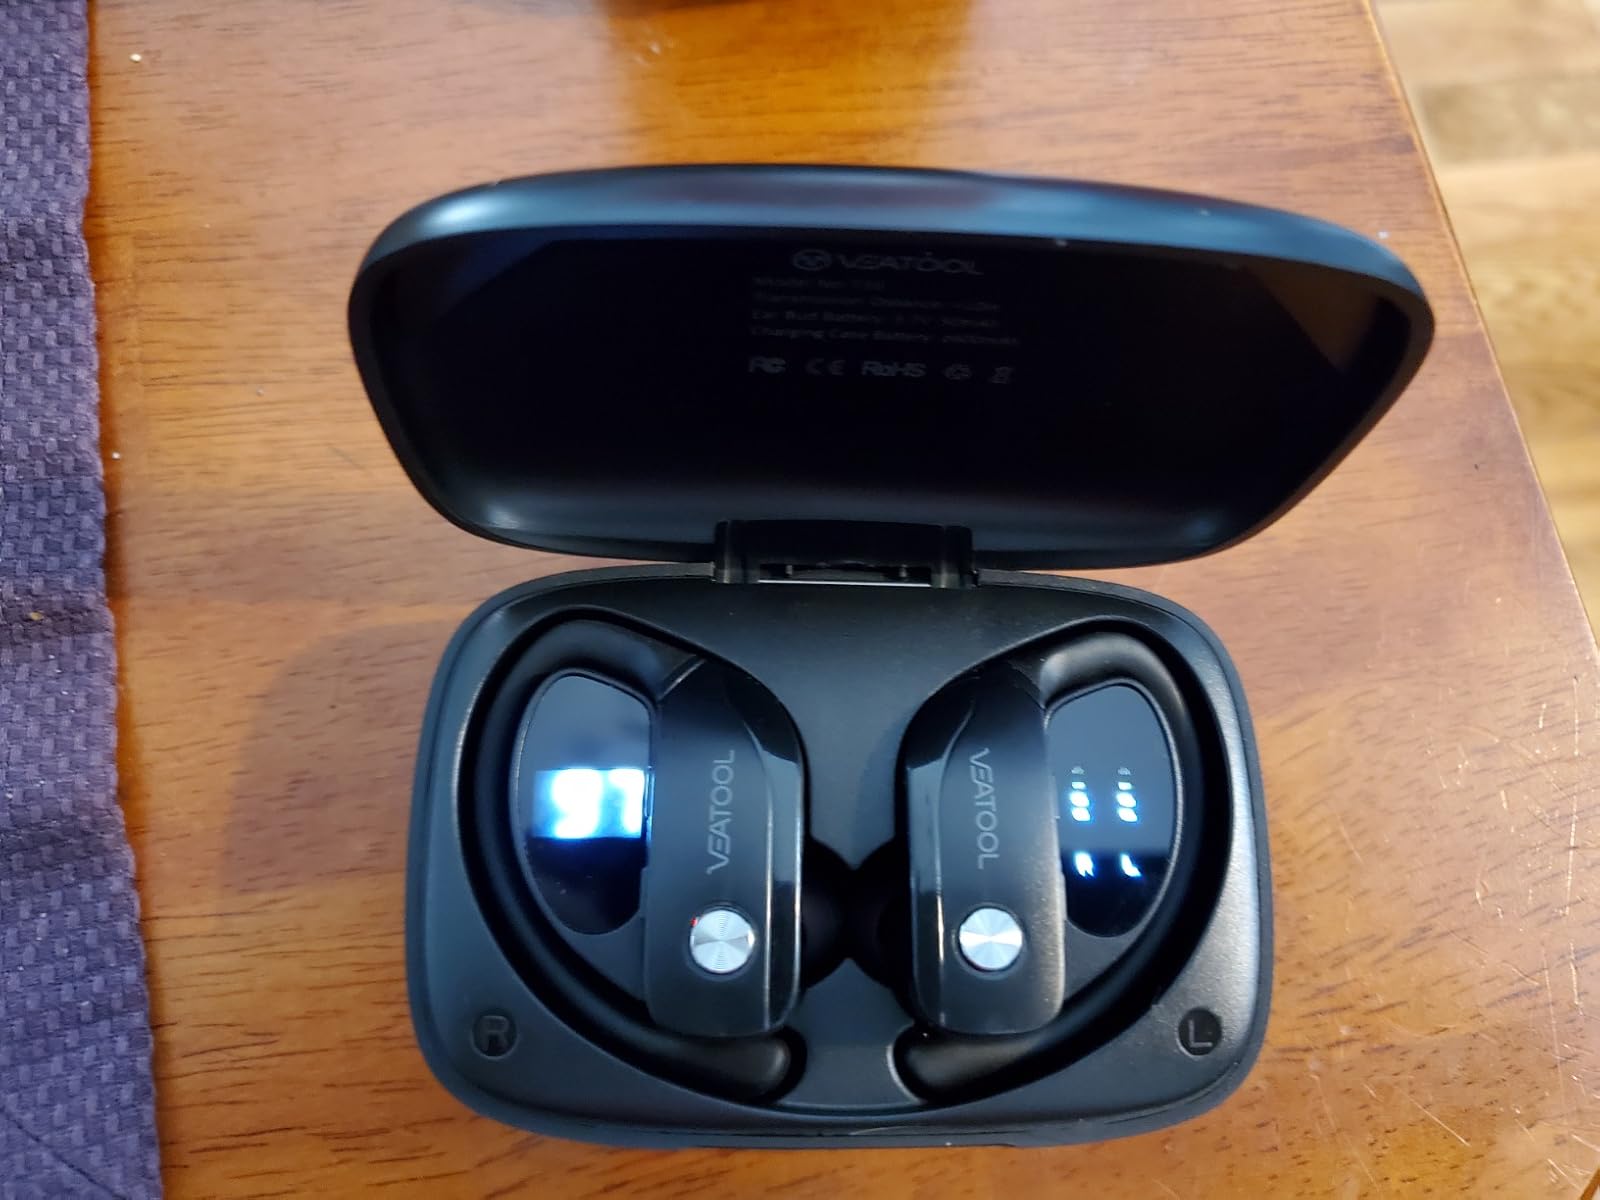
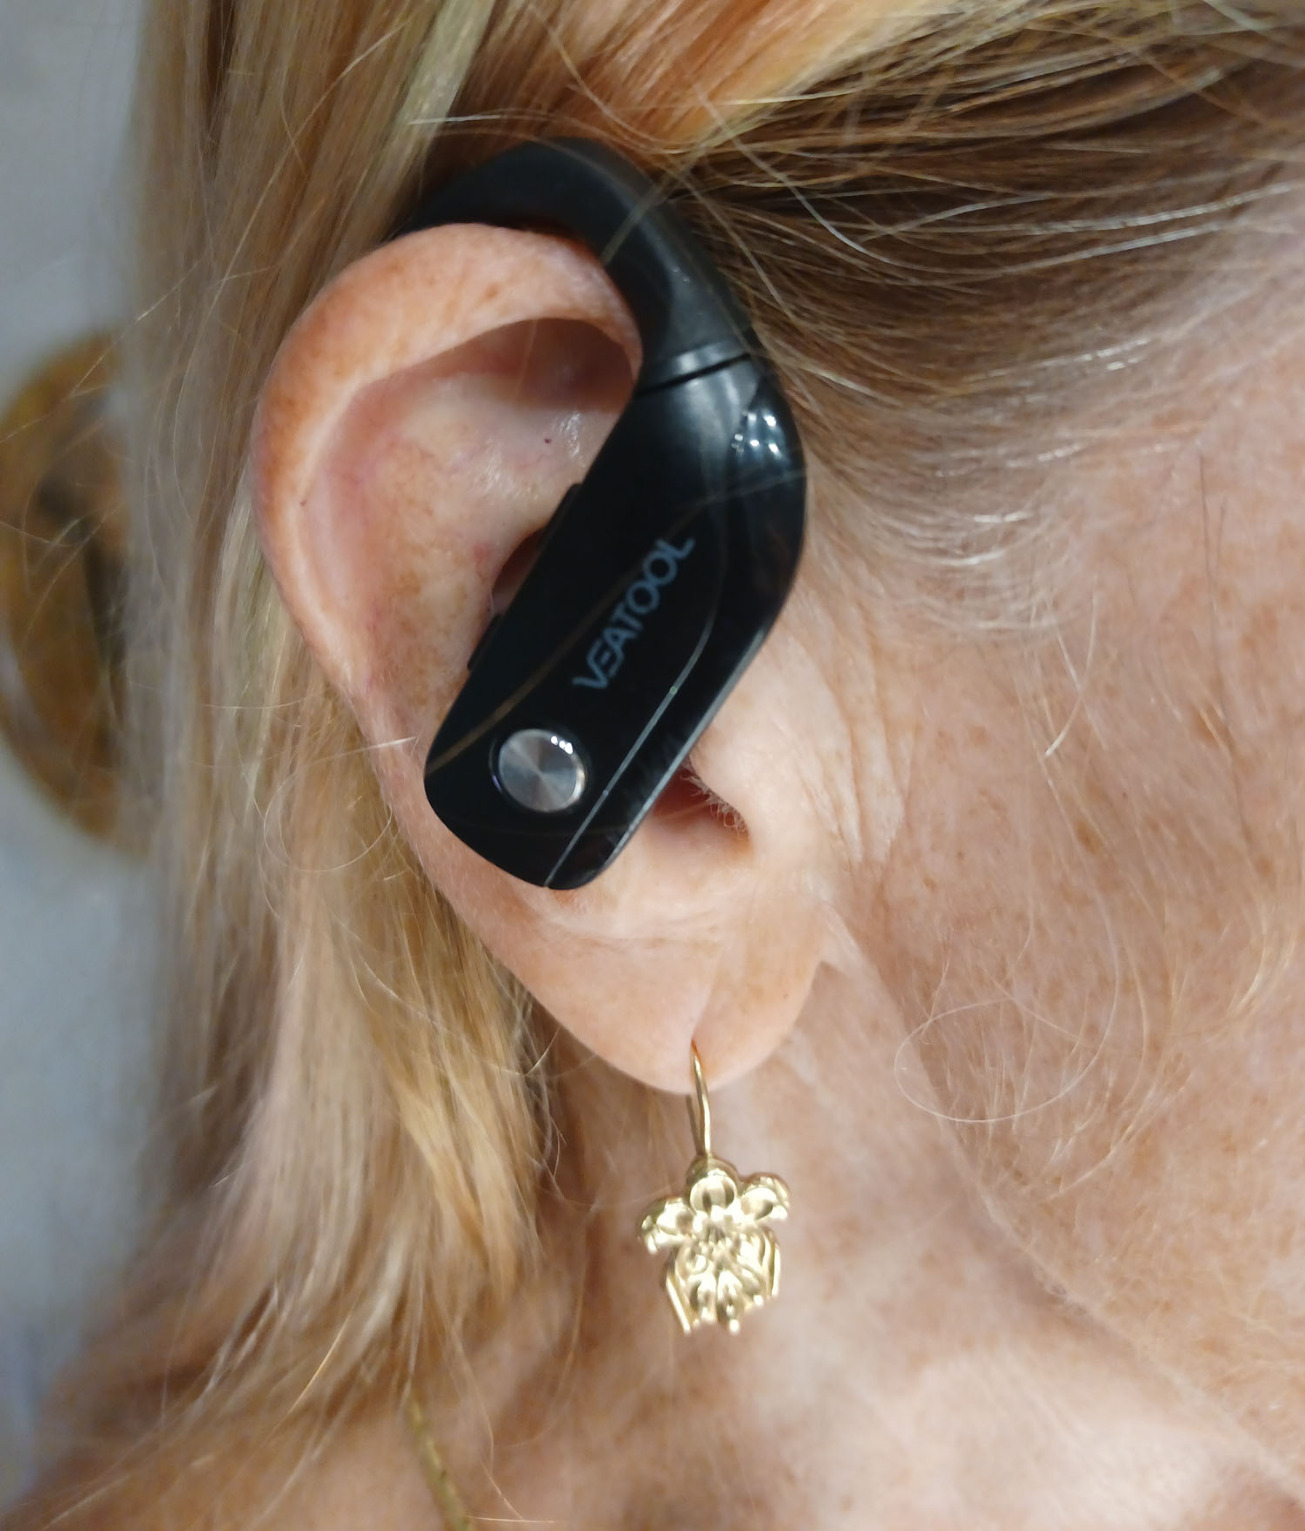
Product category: earbuds
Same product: no